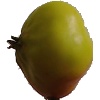
Label: Apple Red Yellow 2